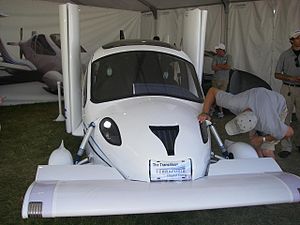
Terrafugia Transition
Terrafugia Transition med sammenfoldede vinger set forfra.
Terrafugia Transition er et let sportsluftfartøj som kan køre på veje, der har været under udvikling af Terrafugia siden 2006.